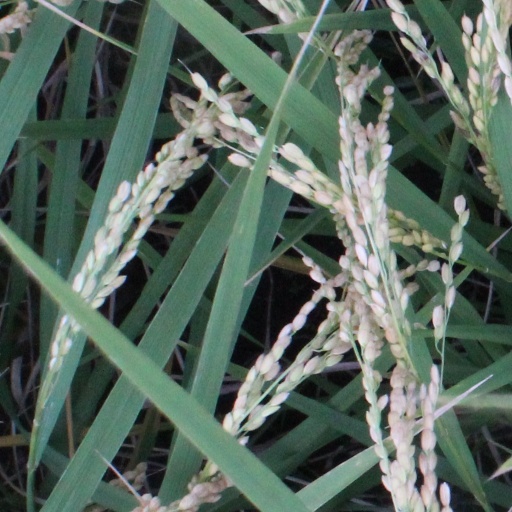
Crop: rice